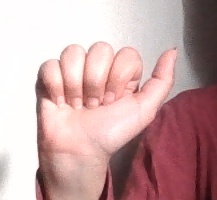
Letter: dhad